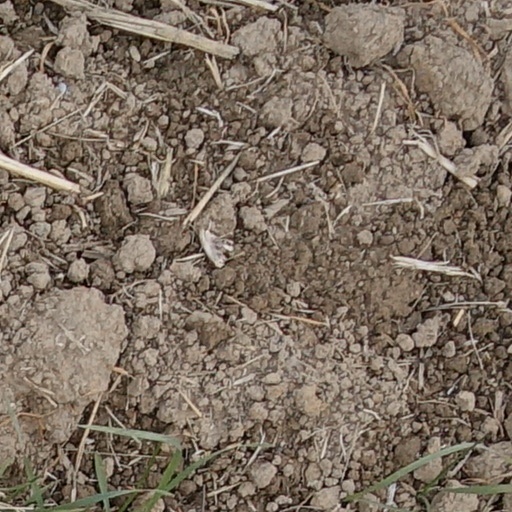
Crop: wheat